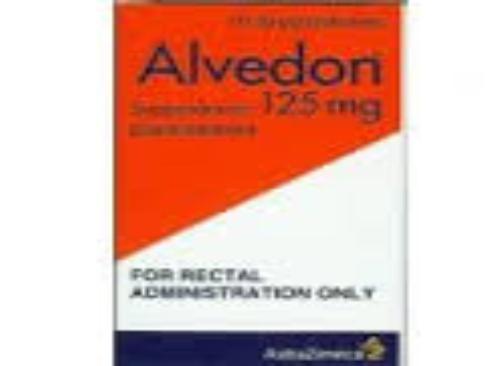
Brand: alvedon
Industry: Medical